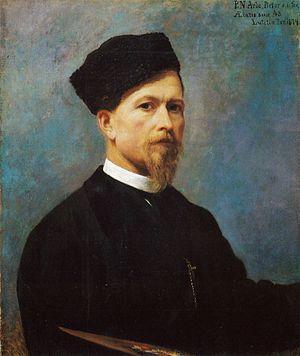
Peter Nicolai Arbo était un peintre norvégien qui a beaucoup travaillé sur des sujets historiques et des images issues de la mythologie nordique. Ses peintures les plus connues sont Åsgårdsreien et Valkyrien.